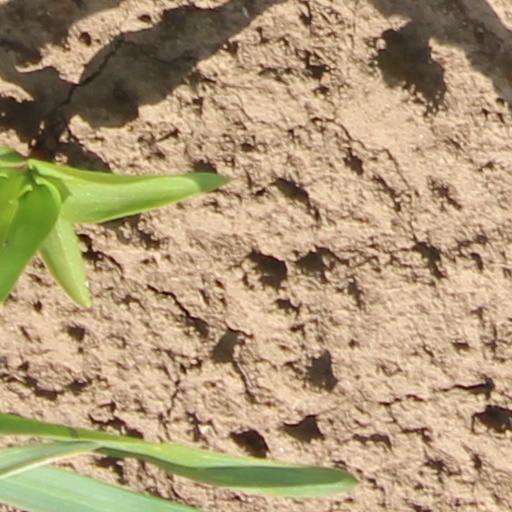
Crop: wheat